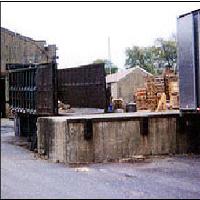
Weather: cloudy or overcast